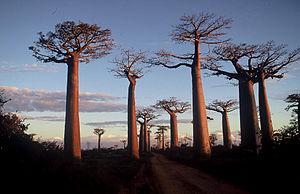
Morondava à Madagascar. La route des baobabs au soleil couchant
Les écorégions de Madagascar, telles que définies par le Fonds mondial pour la nature, comprennent sept écorégions terrestres, cinq écorégions d'eau douce et deux écorégions marines. Les divers habitats naturels de Madagascar abritent une faune et une flore riches en endémisme, mais la plupart des écorégions souffrent de la perte d'habitat.
Les forêts claires succulentes de Madagascar désignent une écorégion terrestre de l'écozone afrotropicale appartenant au biome terrestre des déserts et brousses xériques et qui forme une zone de transition entre les fourrés épineux du Sud et les forêts sèches caducifoliées de l'Ouest de l'île de Madagascar. Cette zone présente un climat tropical sec avec une saison sèche bien différenciée entre mai et octobre.